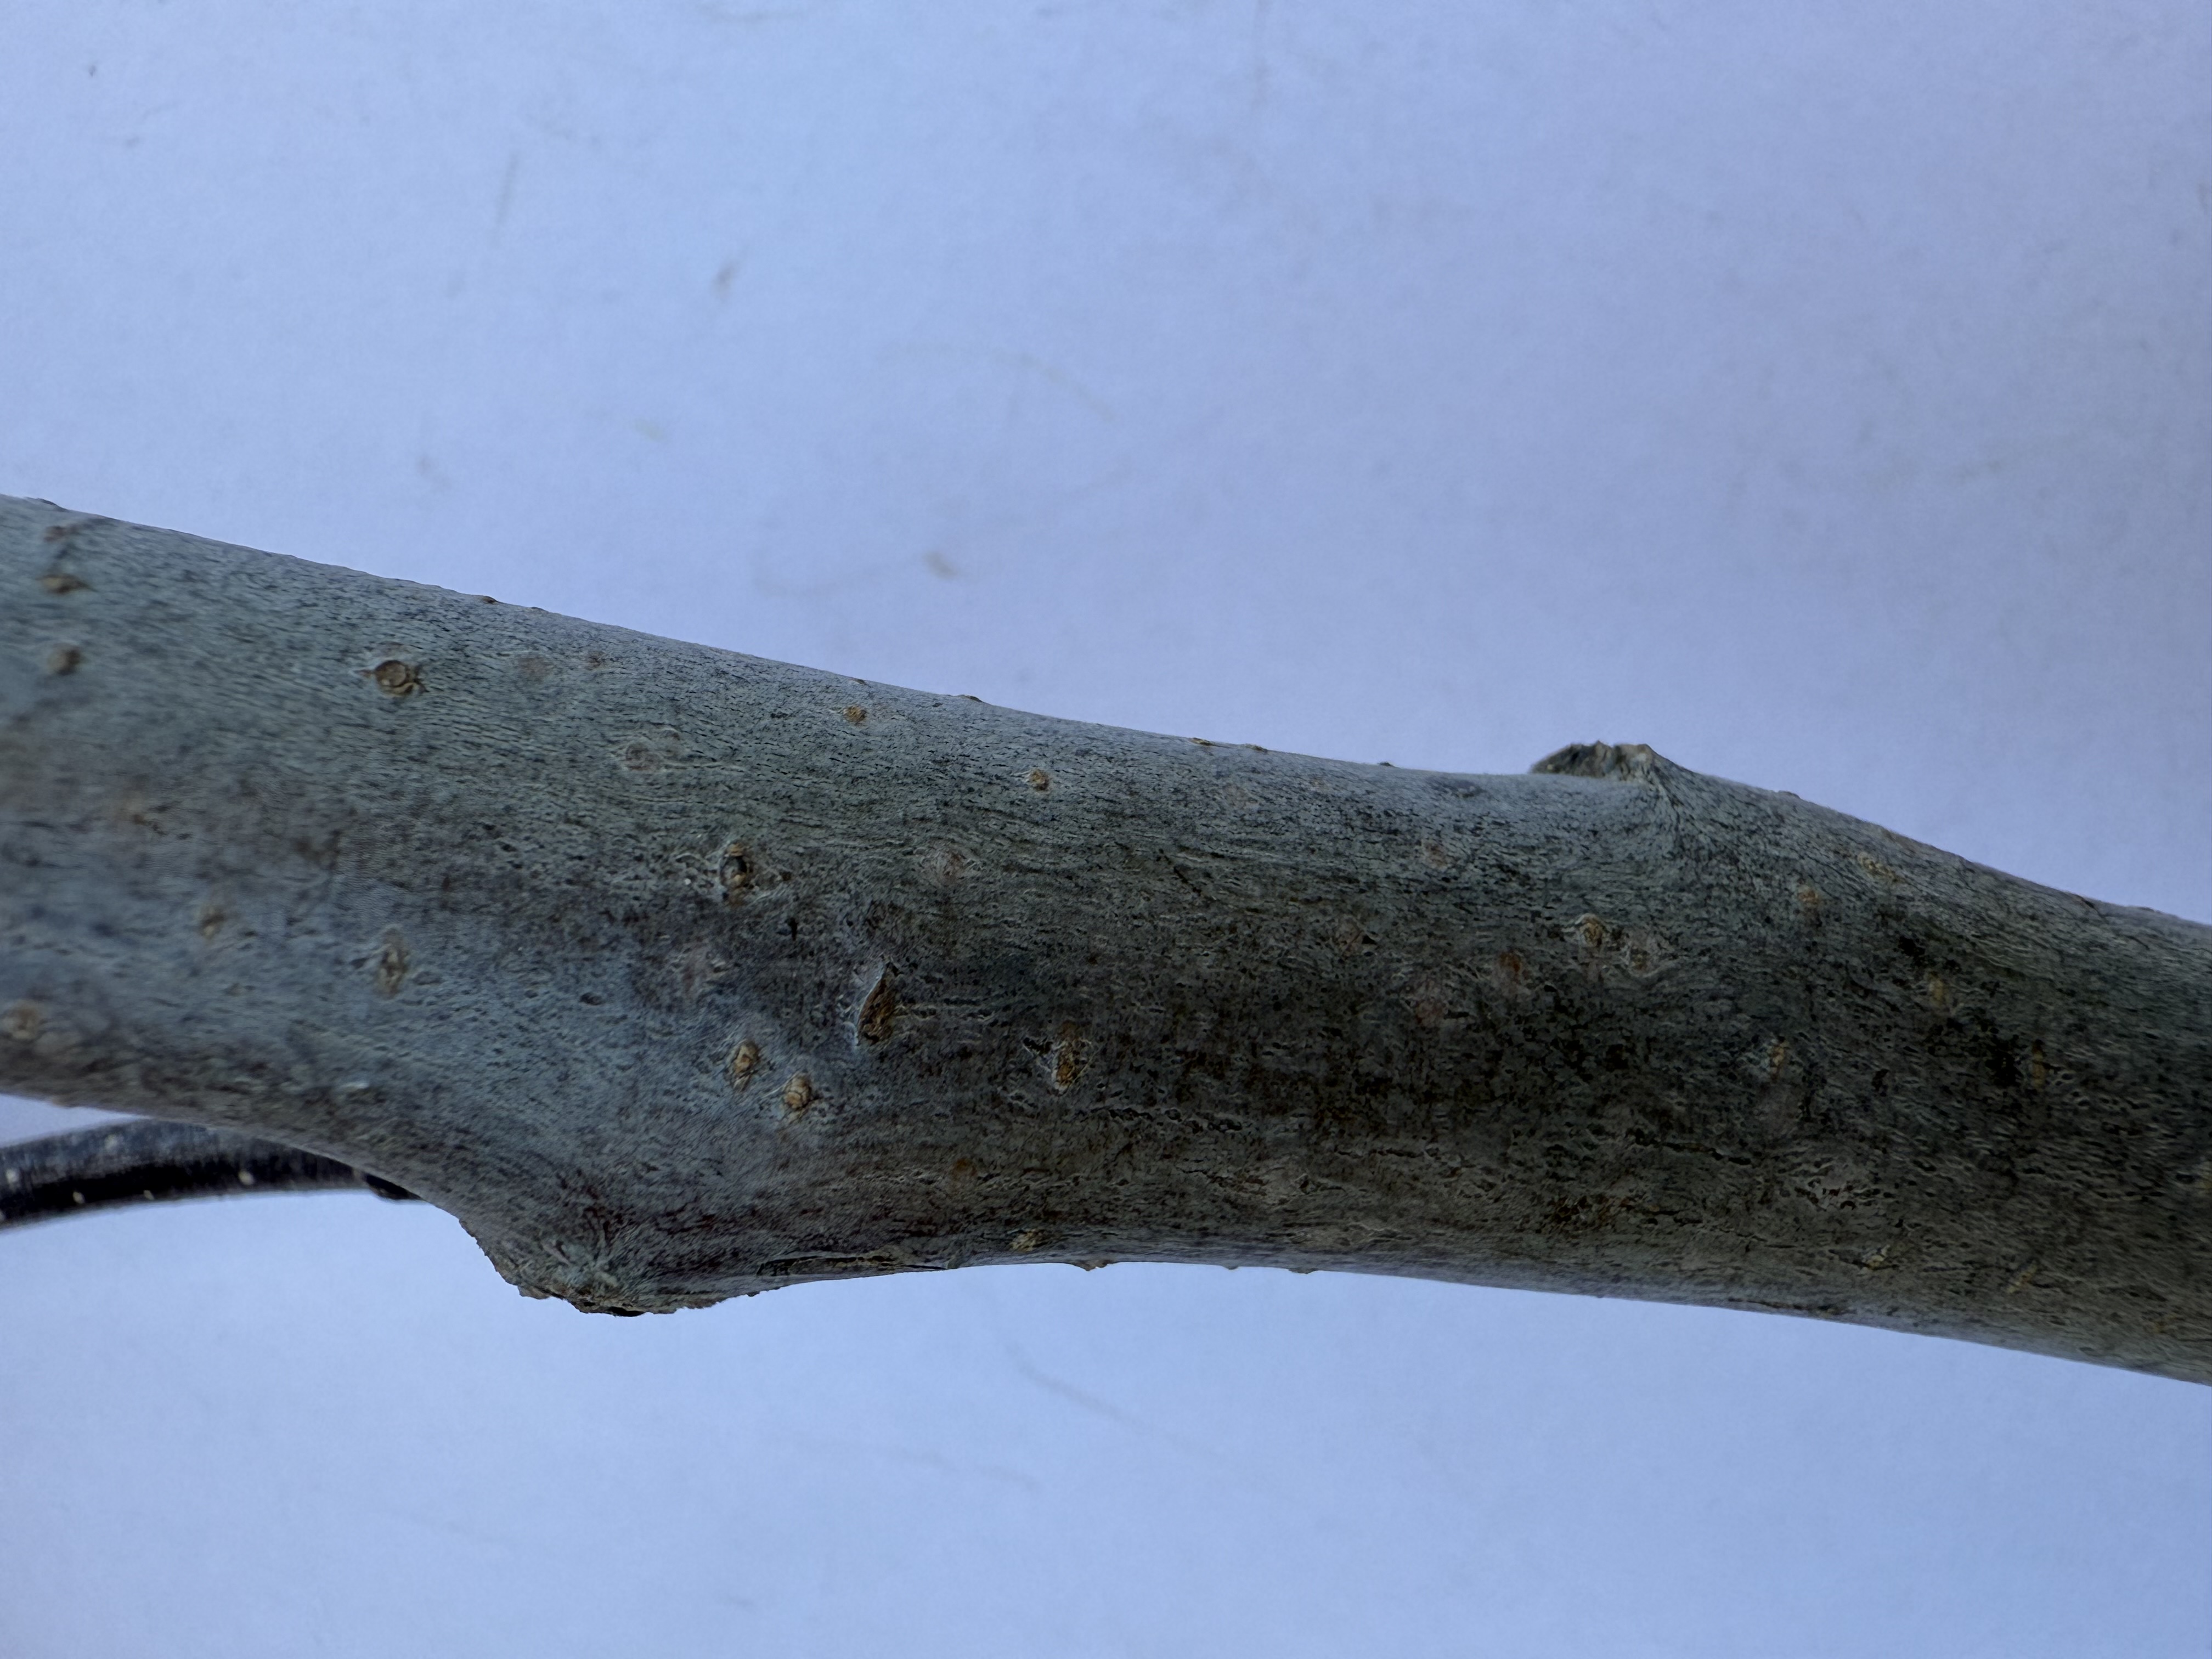
Variety: Starking Apple